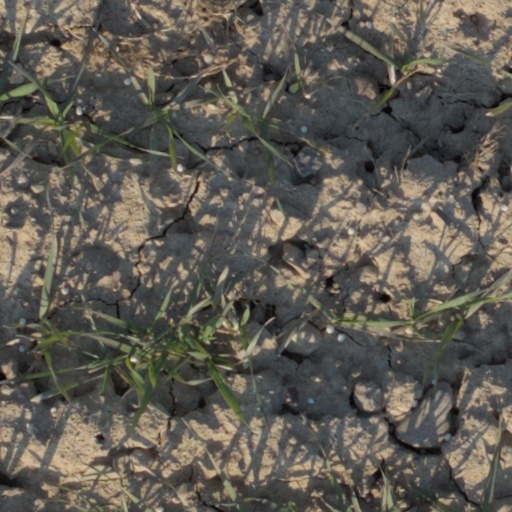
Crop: wheat